École nationale supérieure d'électronique, informatique, télécommunications, mathématique et mécanique de Bordeaux

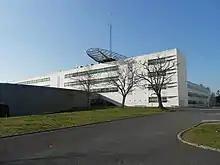
ENSEIRB-MATMECA engineering school.

Bordeaux Institute of Technology - ENSEIRB-MATMECA School of Engineering (in French: Bordeaux INP - ENSEIRB-MATMECA) is a "French Engineering Grande École" located in Bordeaux and specialized in Electrical Engineering, Electronics, Computer Science, Telecommunications, Mechanical Engineering and Mathematics.